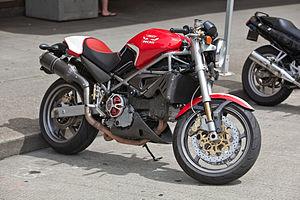
La 916 Monster S4 est une moto construite par Ducati.